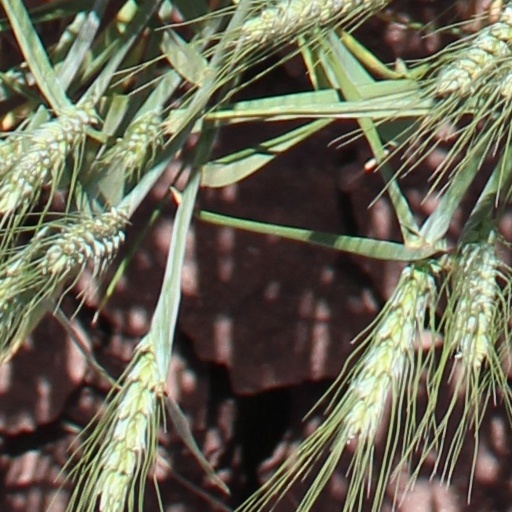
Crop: wheat